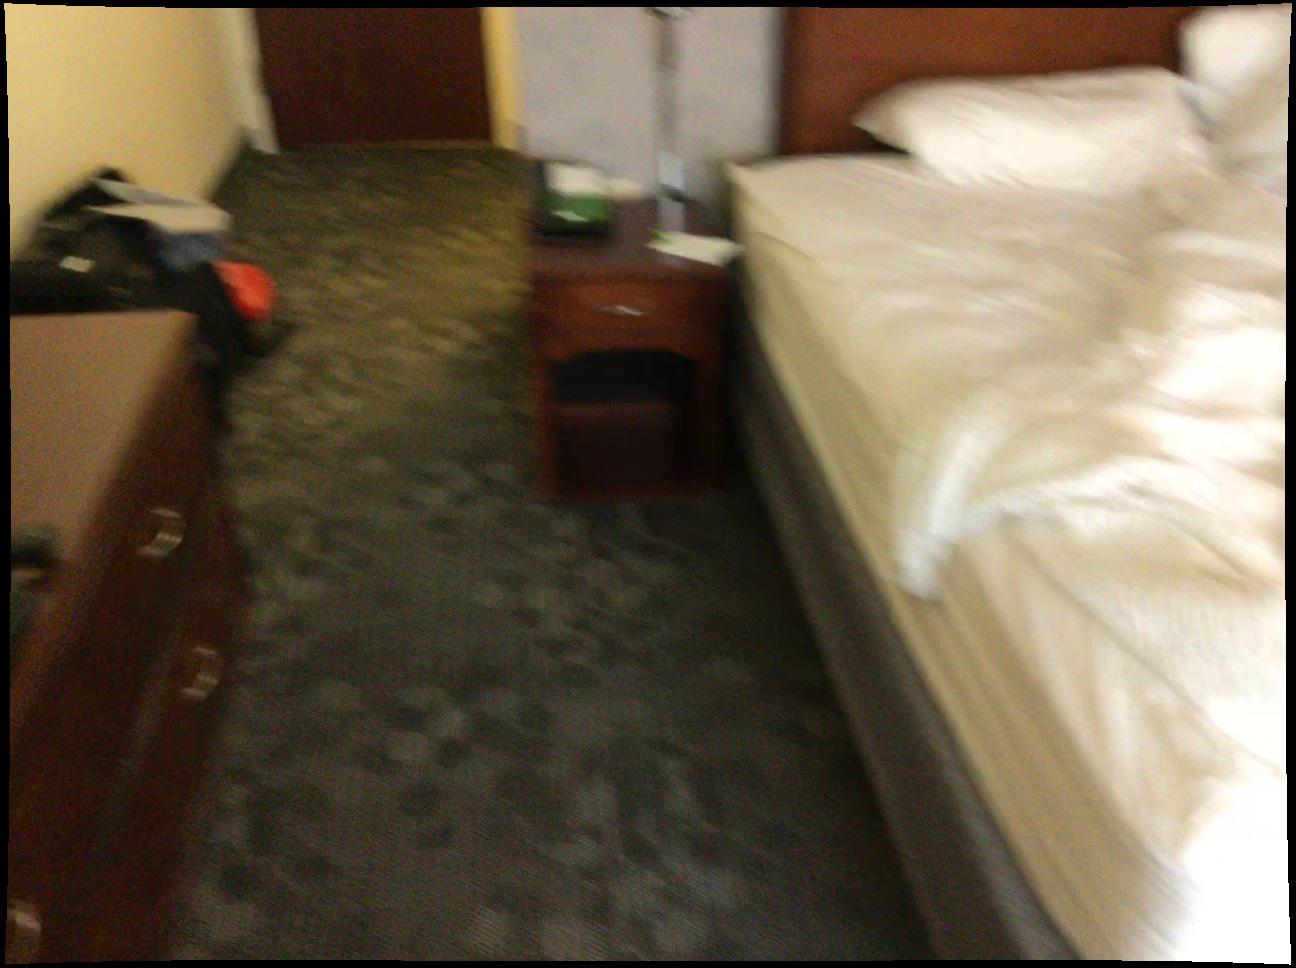
Question: Can the telephone fit right of the stand from the second object's perspective? Final answer should be yes or no.
Answer: Yes